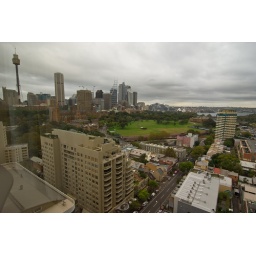
The View from the 19th floor window of the room that I stayed in at the Bayview Boulevard Hotel in William Street